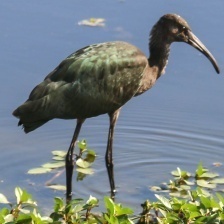
Species: GLOSSY IBIS
Scientific name: PLEGADIS FALCINELLUS